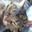
Label: cat